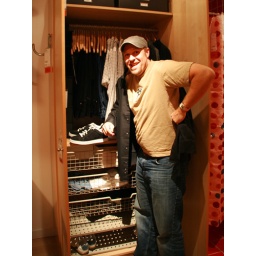
55. Photo of team members trying on clothing from closet in demo home